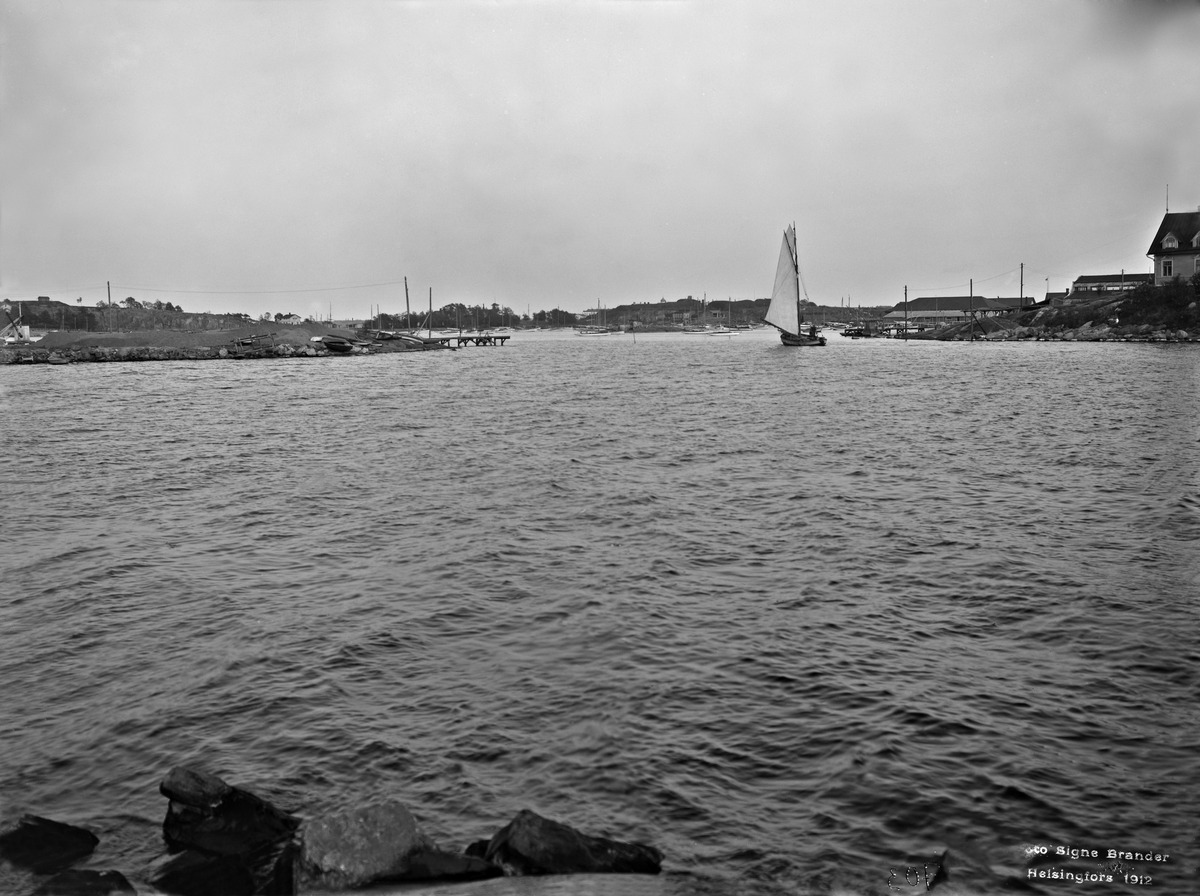
Sirpalesalmi
sisällön kuvaus: Sirpalesalmi.  Kuvattu Ursinin uimahuoneen luota kaakkoon. mustavalkoinen
Kuvaaja: Brander, Signe, valokuvaaja
Ajankohta: kuvausaika 1912
Paikka: Suomi, Uusimaa, Helsinki, Ullanlinna Helsinki
Aiheet: vesialueet, saaret, veneet